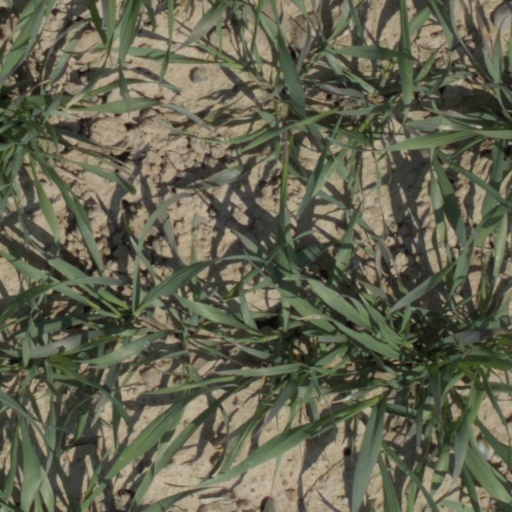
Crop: wheat